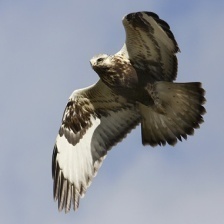
Species: ROUGH LEG BUZZARD
Scientific name: BUTEO LAGOPUS